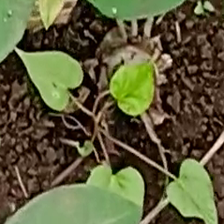
Weed species: Obscure_morning _glory(Ipomoea obscura)